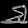
Label: Sandal